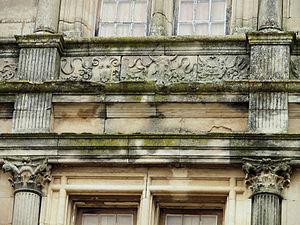
Château de Grignan - Détail de la façade Renaissance sur la cour du puits
Le château de Grignan est un château du XIIᵉ siècle construit sur un piton rocheux dominant Grignan en Drôme provençale, transformé en forteresse au XIIIᵉ siècle par la famille d'Adhémar.